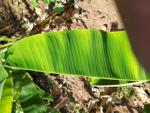
Label: healthy